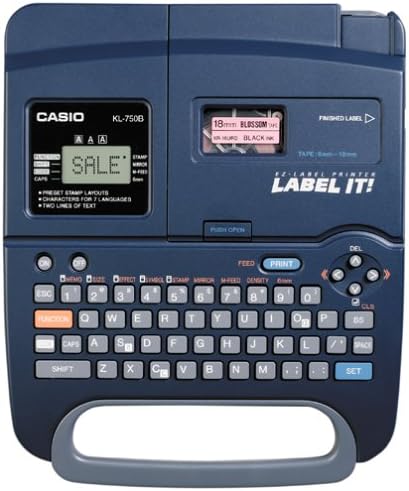
Casio KL-750B 2 Line Label Printer
Category: All Electronics
Product description Comes with 8 AA batteries Amazon.com Help organize your life with the low cost Casio KL-750B label printer. It is compact and lightweight with a convenient carrying handle. You can take it up to the attic, down to the basement, or any place that needs labeling and organizing. The KL-750B prints up to two lines of text including characters for 14 languages and 37 symbols and illustrations. You can even create special effects such as shading, underlining, and framing. With a print resolution of 200 dpi, your text will look sharp and your labels easy to read. Its built-in sans serif font can be printed in six different sizes, so you'll never need to squint to read labeled boxes on the top shelf. Its top-loading cassette, standard QWERTY keyboard, and four-digit LCD for editing make the KL-750B quite user friendly. It comes packaged with 9-millimeter tape but will accommodate a variety of tape sizes and colors including iron-on transfer tape. It runs on eight AA batteries (not included) or an optional AC adapter. --Emily Bakko
Features: Prints up to 2 lines of text | 4-digit LCD screen | 200 dpi resolution | Compatible with 4 tape sizes | 37 built-in special symbols and illustrations